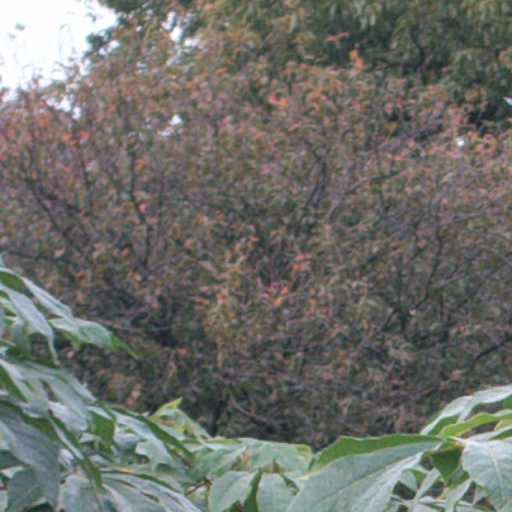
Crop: cassava